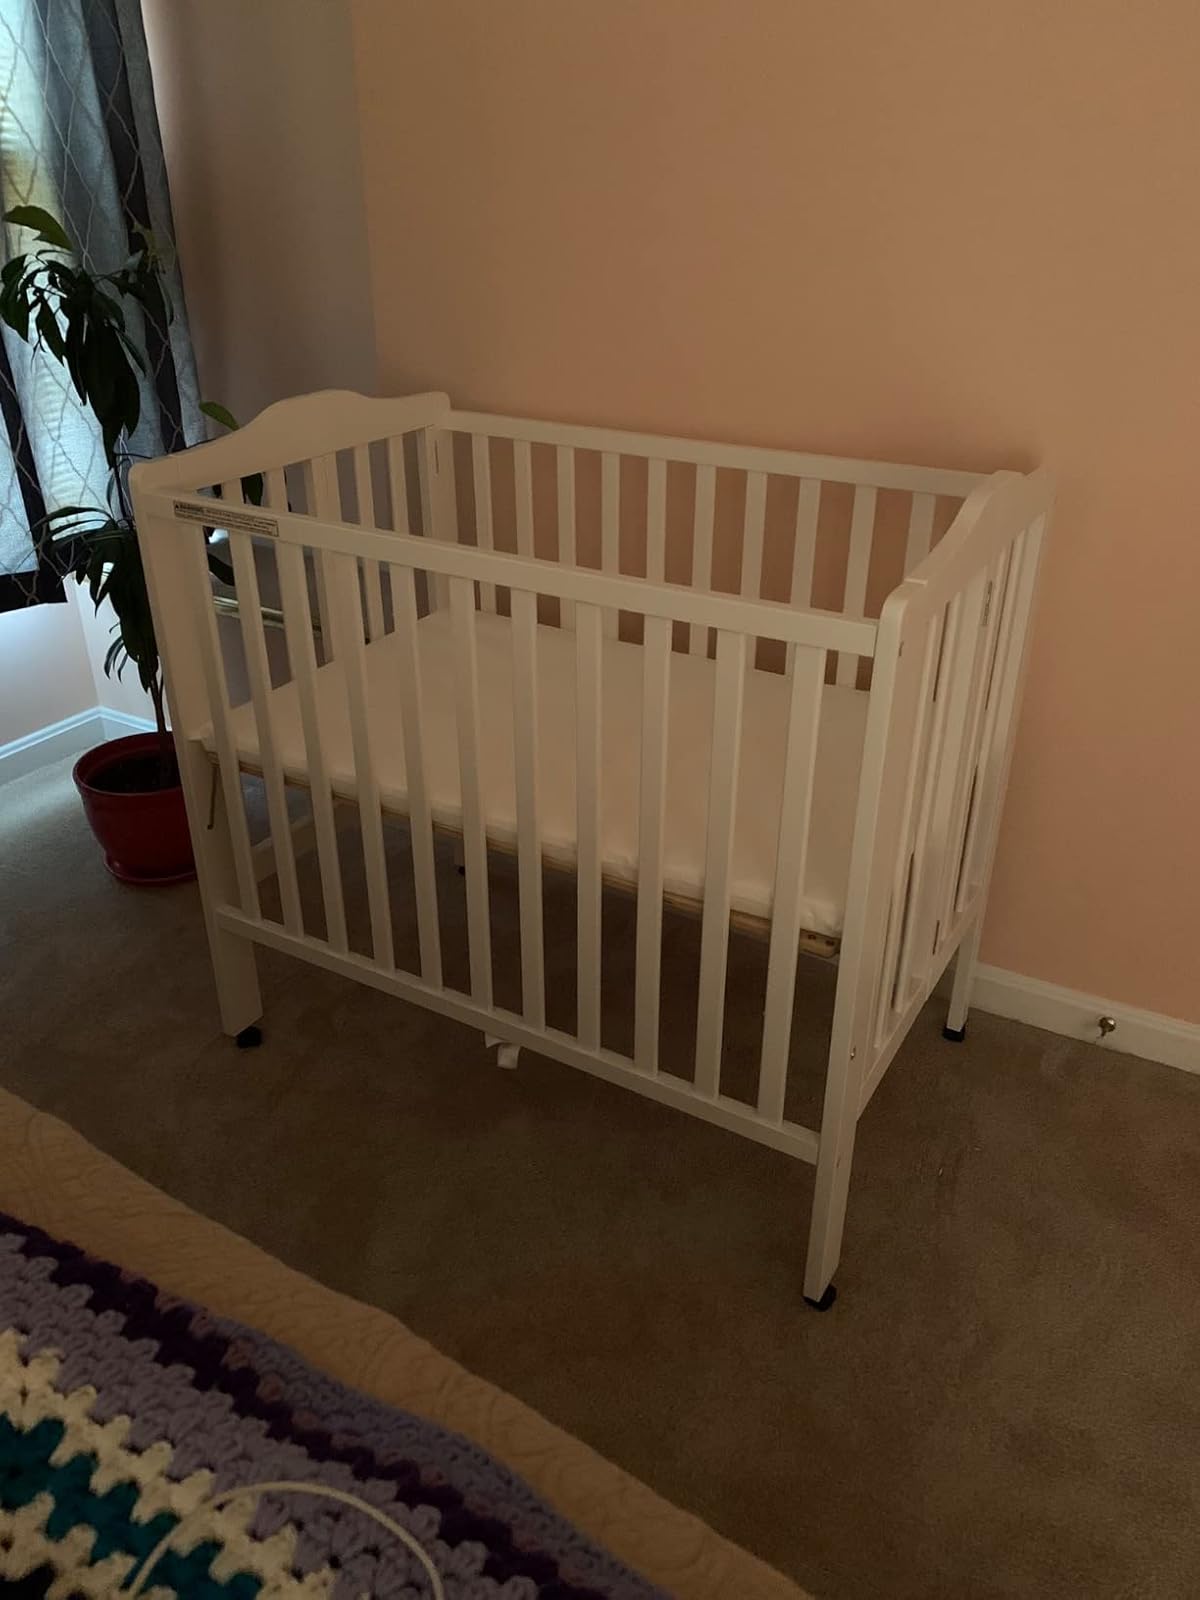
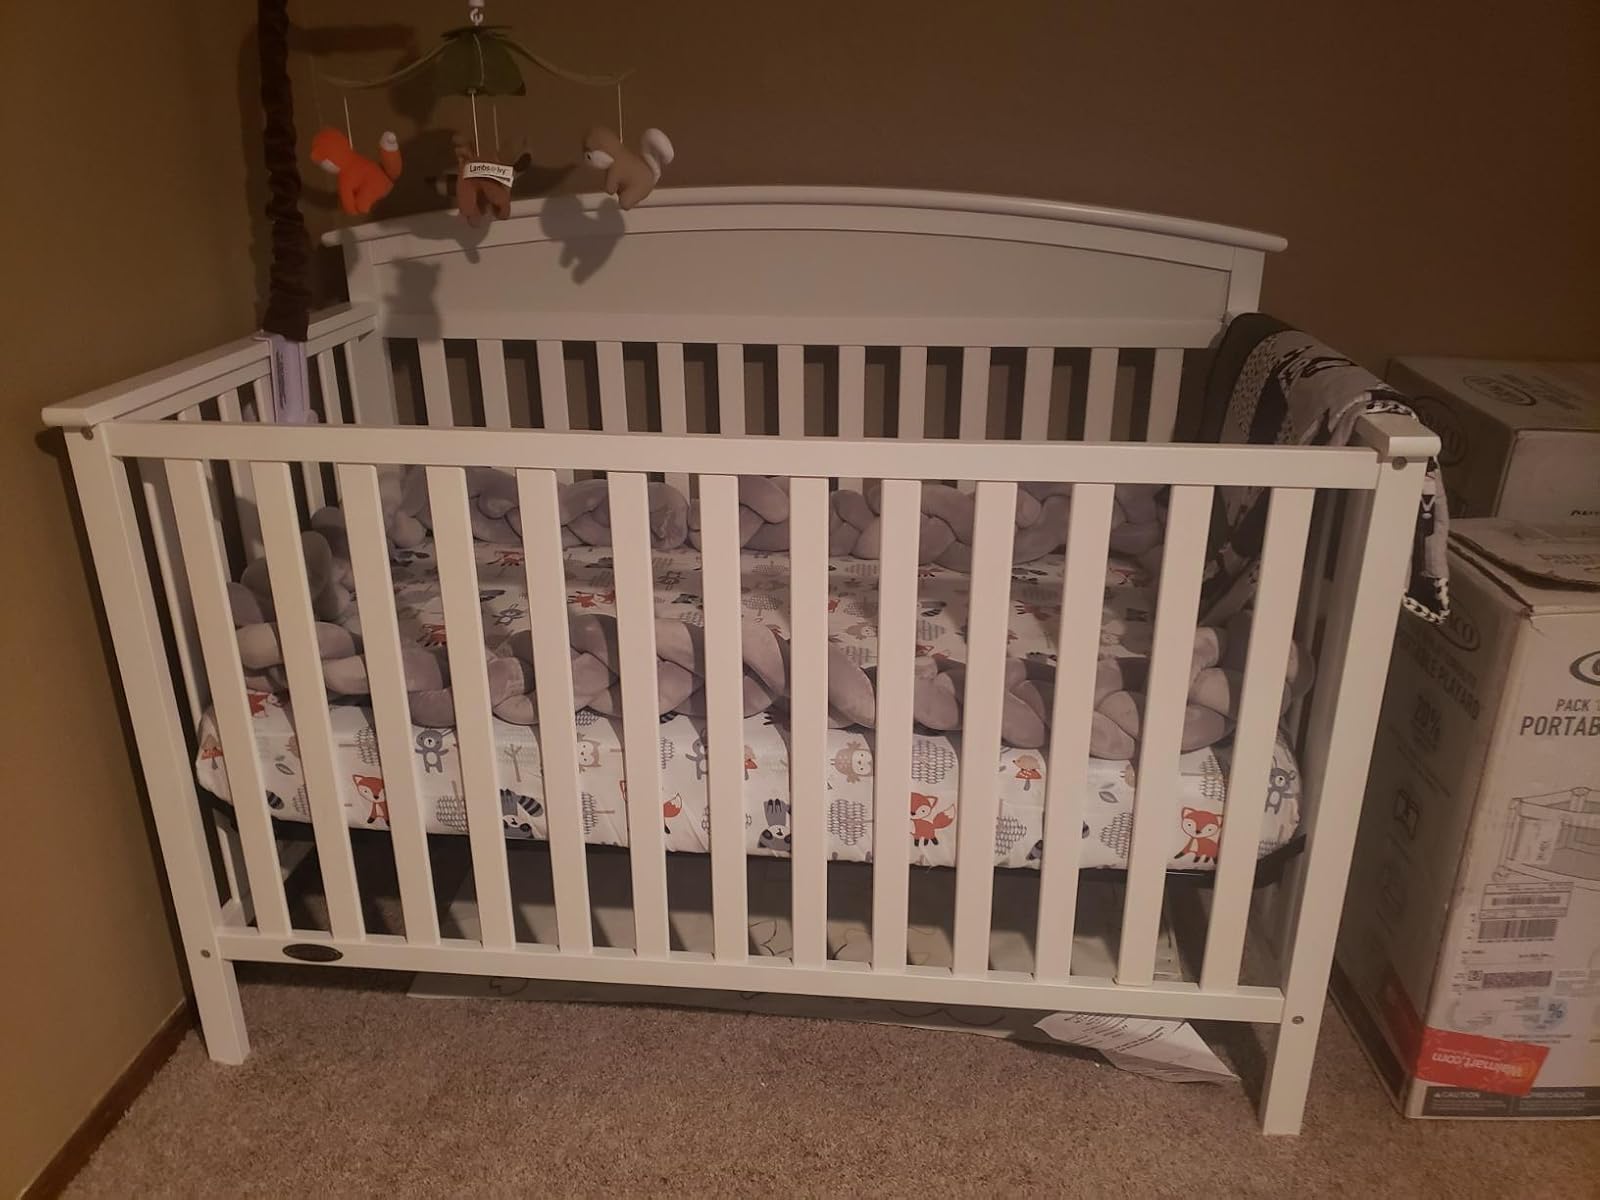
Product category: products_crib
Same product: no